Lenin's Mausoleum

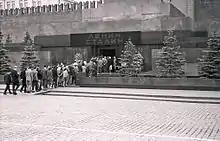
Lenin's and Stalin's Mausoleum, 1957

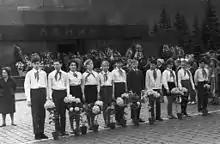
Young Pioneers at Lenin's Mausoleum, 1968

In January 1925, the Presidium of the Central Executive Committee announced an international competition to design a stone tomb for Lenin's body. The commission received 117 suggestions and sketches. Among them, there were offered different variants: a ship with Lenin's figure on board, a round mausoleum in a shape of a globe, an analogue of an Egyptian pyramid and a mausoleum in a shape of the five-pointed star. But after considering the proposed designs, the commission decided to retain the image of a wooden mausoleum. Shchusev created some new drawings based on old sketches and made a model in granite, and his project was approved. It was decided to clad the new building with red granite, as well as black and grey labradorite.